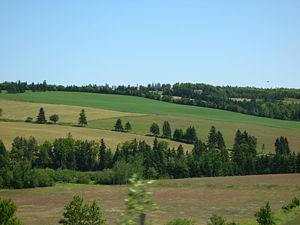
L’Île-du-Prince-Édouard ou l’Î.-P.-É., anciennement Isle Saint-Jean du temps de la Nouvelle-France, est la plus petite des provinces du Canada en superficie et en population. En 1864, l'Île-du-Prince-Édouard a accueilli la Conférence de Charlottetown qui a mené à la Confédération du Canada en 1867. Néanmoins, elle n'est devenue une province canadienne qu'en 1873. Au recensement de 2016, on y a dénombré une population de 142 907 habitants. Avec 24,7 habitants par kilomètre carré, c'est la province canadienne la plus densément peuplée.